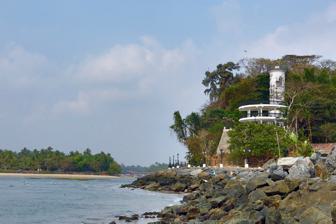
Building: Mahe Lighthouse
Country: India
Year built: 1893
Lighthouse in Kerala, India Lighthouse Mahe Lighthouse Mayyazhi The lighthouse in 2015 Location Mahé, India Coordinates 11°42′08″N 75°31′48″E / 11.702203°N 75.530108°E / 11.702203; 75.530108 Tower Constructed 1893 (first) Construction concrete tower Height 13 metres (43 ft) Shape cylindrical tower with balcony Markings white tower Light Focal height 30 metres (98 ft) Light source 400/500W Halogen Lamp (220/250 V AC) Range 15 nautical miles (28 km; 17 mi) Characteristic Fl (2) W 10s. Mahe Lighthouse is a lighthouse situated on the south side of the entrance of Mayyazhi river in Mahe, Puducherry . It was established in the year 1893. There is a project by the Directorate General of Lighthouses and Lightships to upgrade the lighthouse. Details The focal plane of the beam is 30 m (98 ft). It emits two white flashes every 10 seconds. The structure is a 13-metre (43 feet) tall round cylindrical tower. See also India portal Engineering portal List of lighthouses in India Pondicherry Lighthouse References